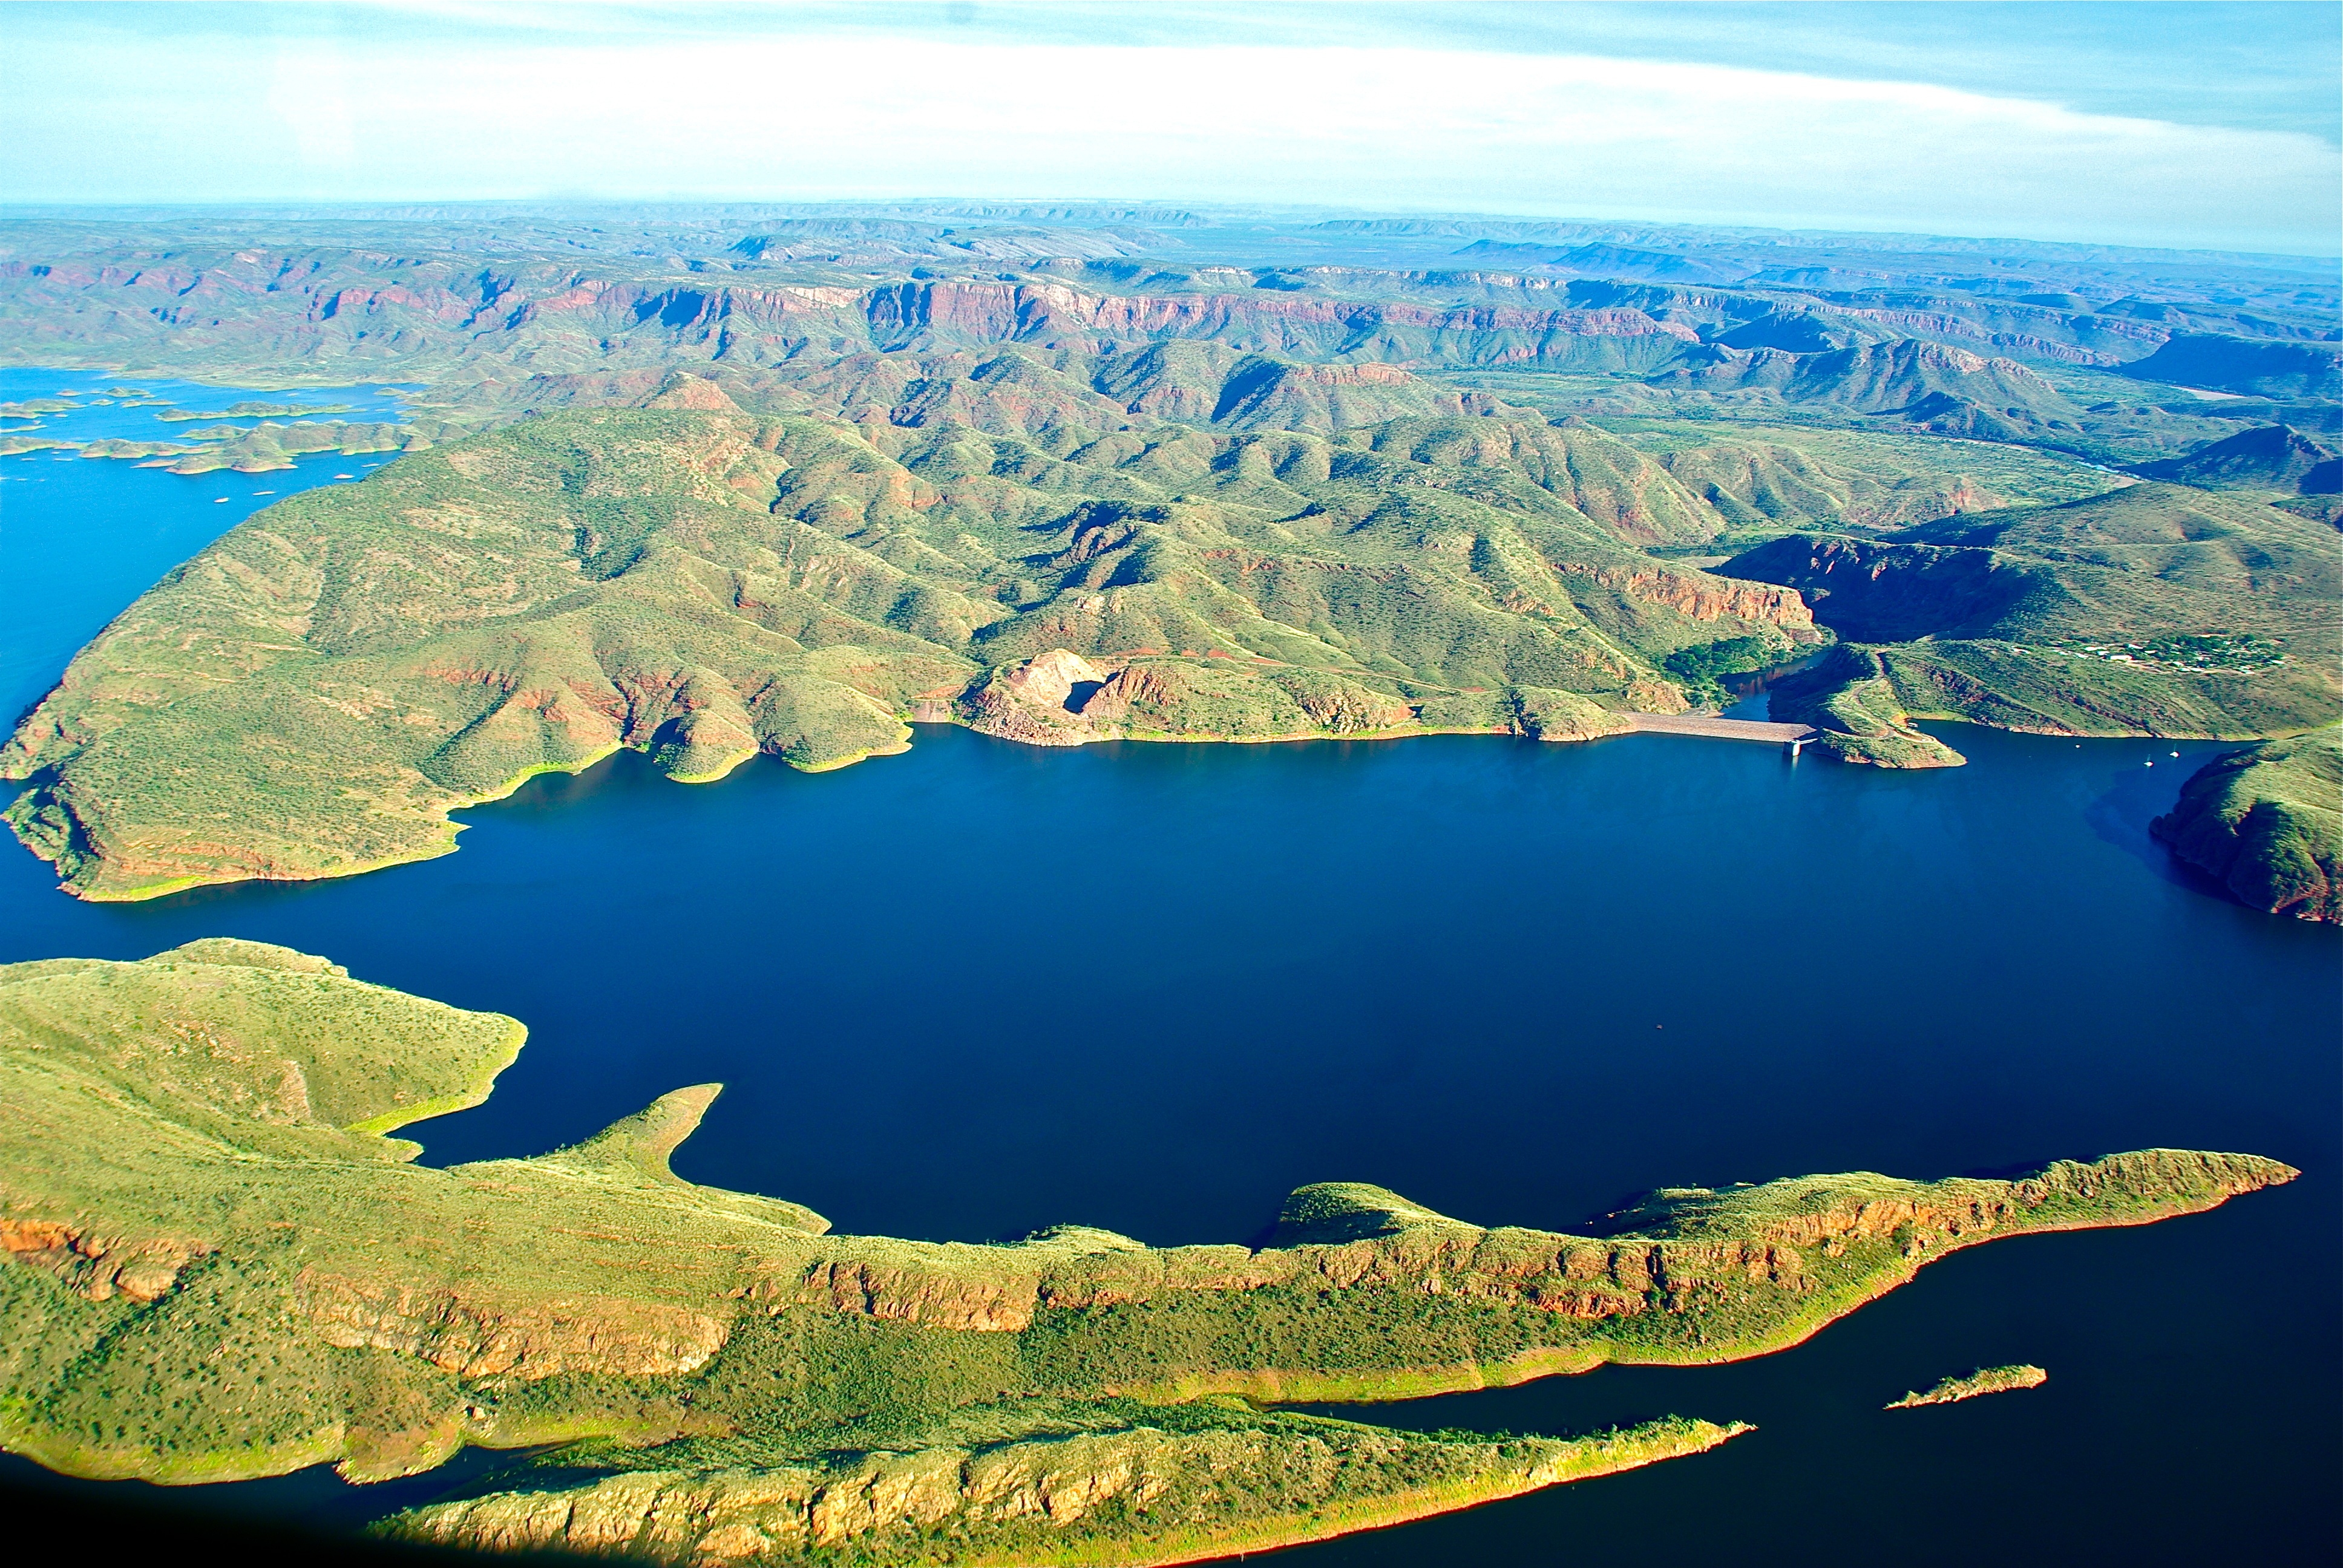
landscape, sea, coast, nature, lake, idyllic, reflection, paradise, tranquil, scenic, tropical, seascape, bay, blue, reservoir, plain, australia, plateau, islands, loch, crater lake, ecosystem, bird's eye view, aerial photography, geographical feature